Wi-Fi Direct

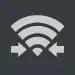
An icon to indicate Wi-Fi Direct operation under Android

Wi-Fi Direct is a Wi-Fi standard for wireless connections that allows two devices to establish a direct Wi-Fi connection without an intermediary wireless access point, router, or Internet connection. Wi-Fi Direct is single-hop communication, rather than multi-hop communication like wireless ad hoc networks. The Wi-Fi Direct standard was specified in 2009.